SPARCstation IPX

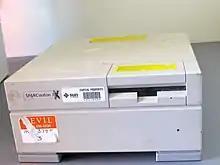
SPARCstation IPX prototype computer, reusing SPARCstation IPC casing.

The SPARCstation IPC (Sun 4/40) is an earlier lunchbox form factor system.